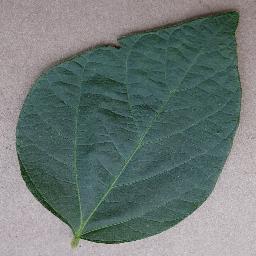
Label: Soybean___healthy